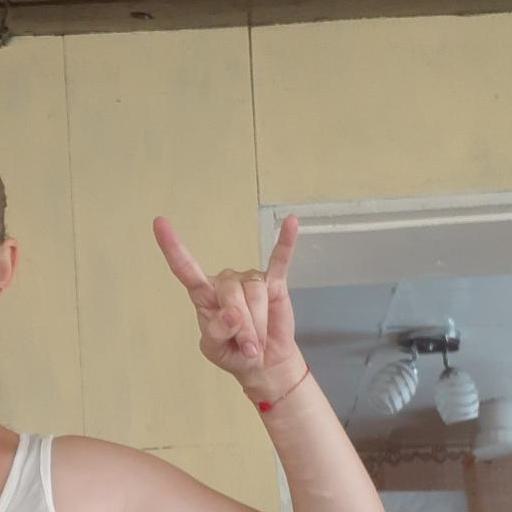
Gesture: rock